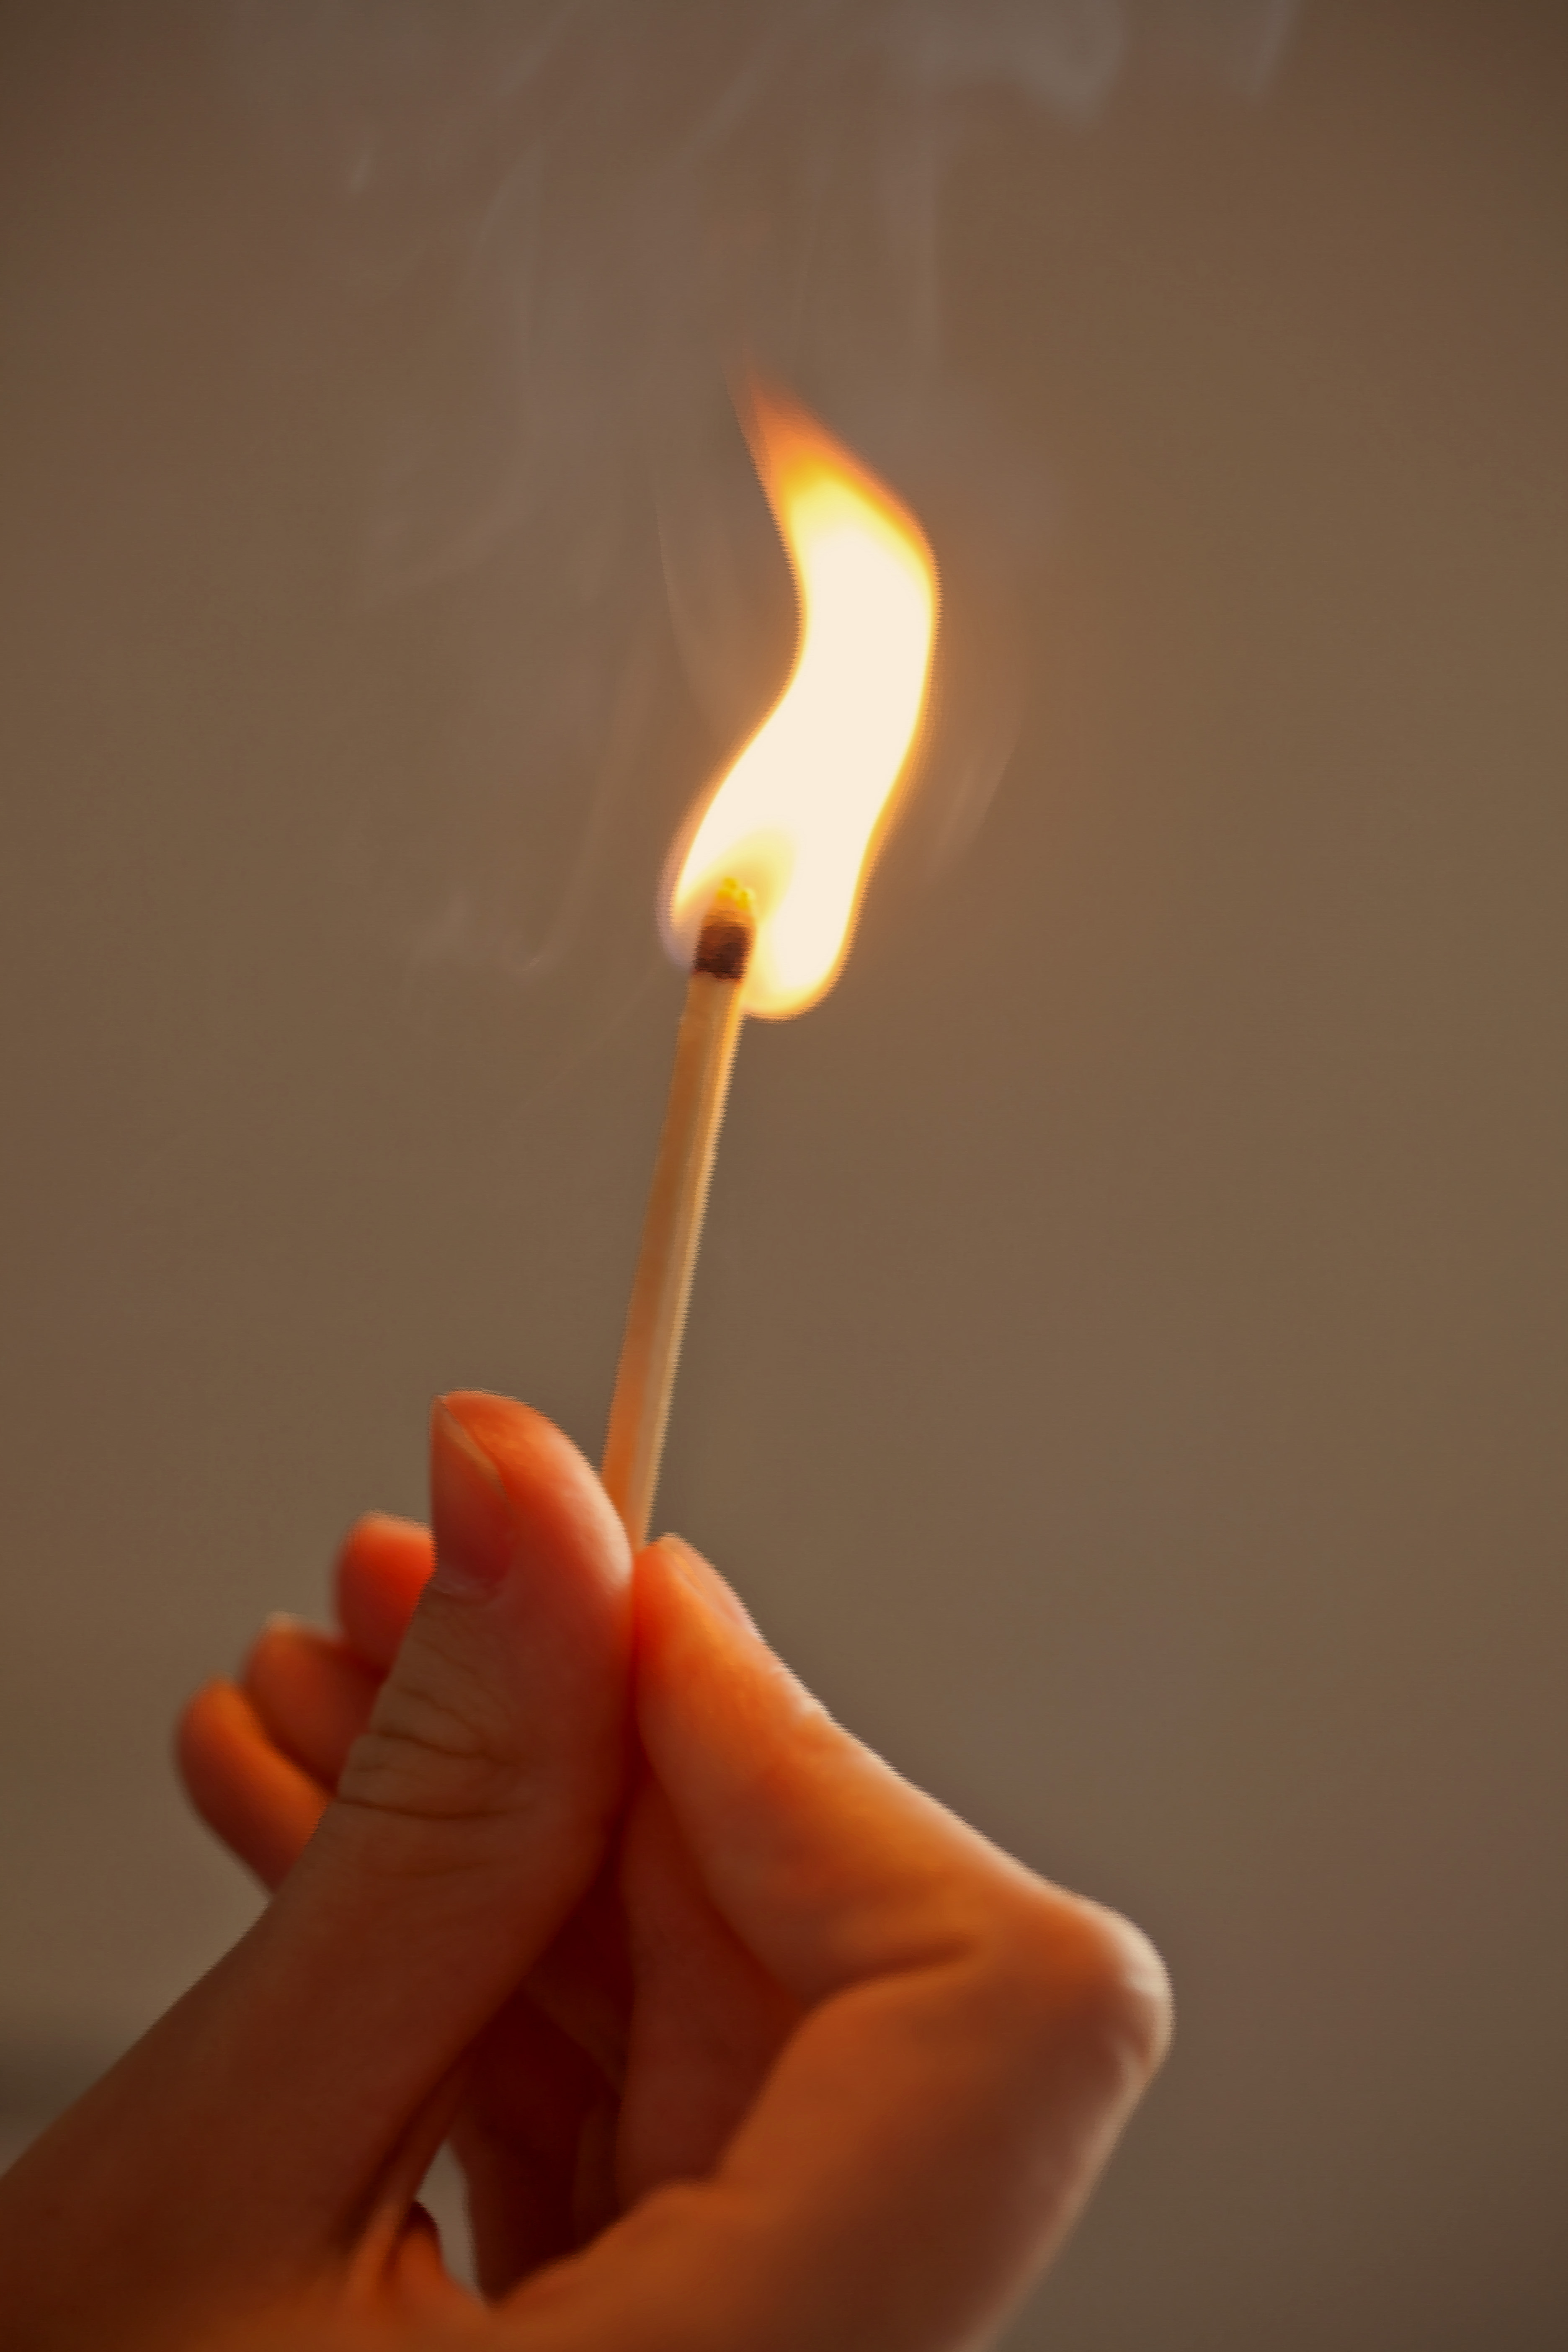
hand, light, finger, flame, candle, lighting, close up, science, match, macro photography, entropy, mothtoaflame, ordertodisorder